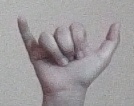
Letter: ya